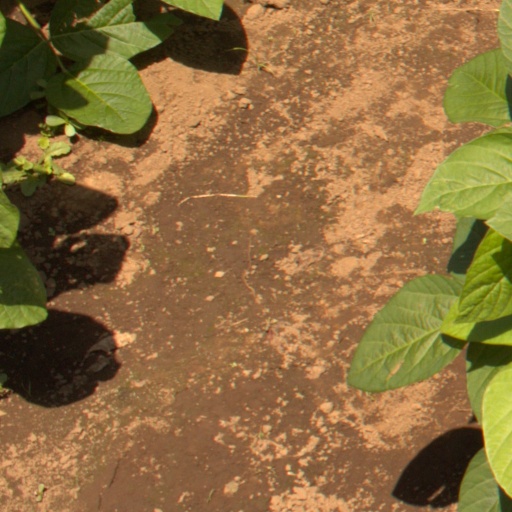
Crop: soybean